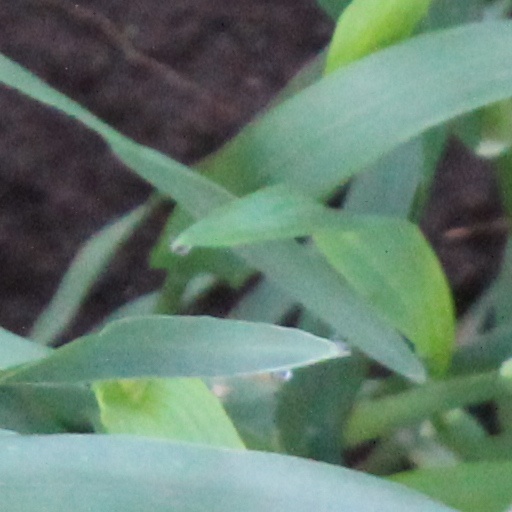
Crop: wheat